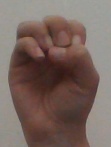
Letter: ha